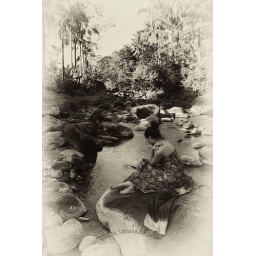
classic theme : a young Balinese country girl ready to bath in the quiet and hidden river